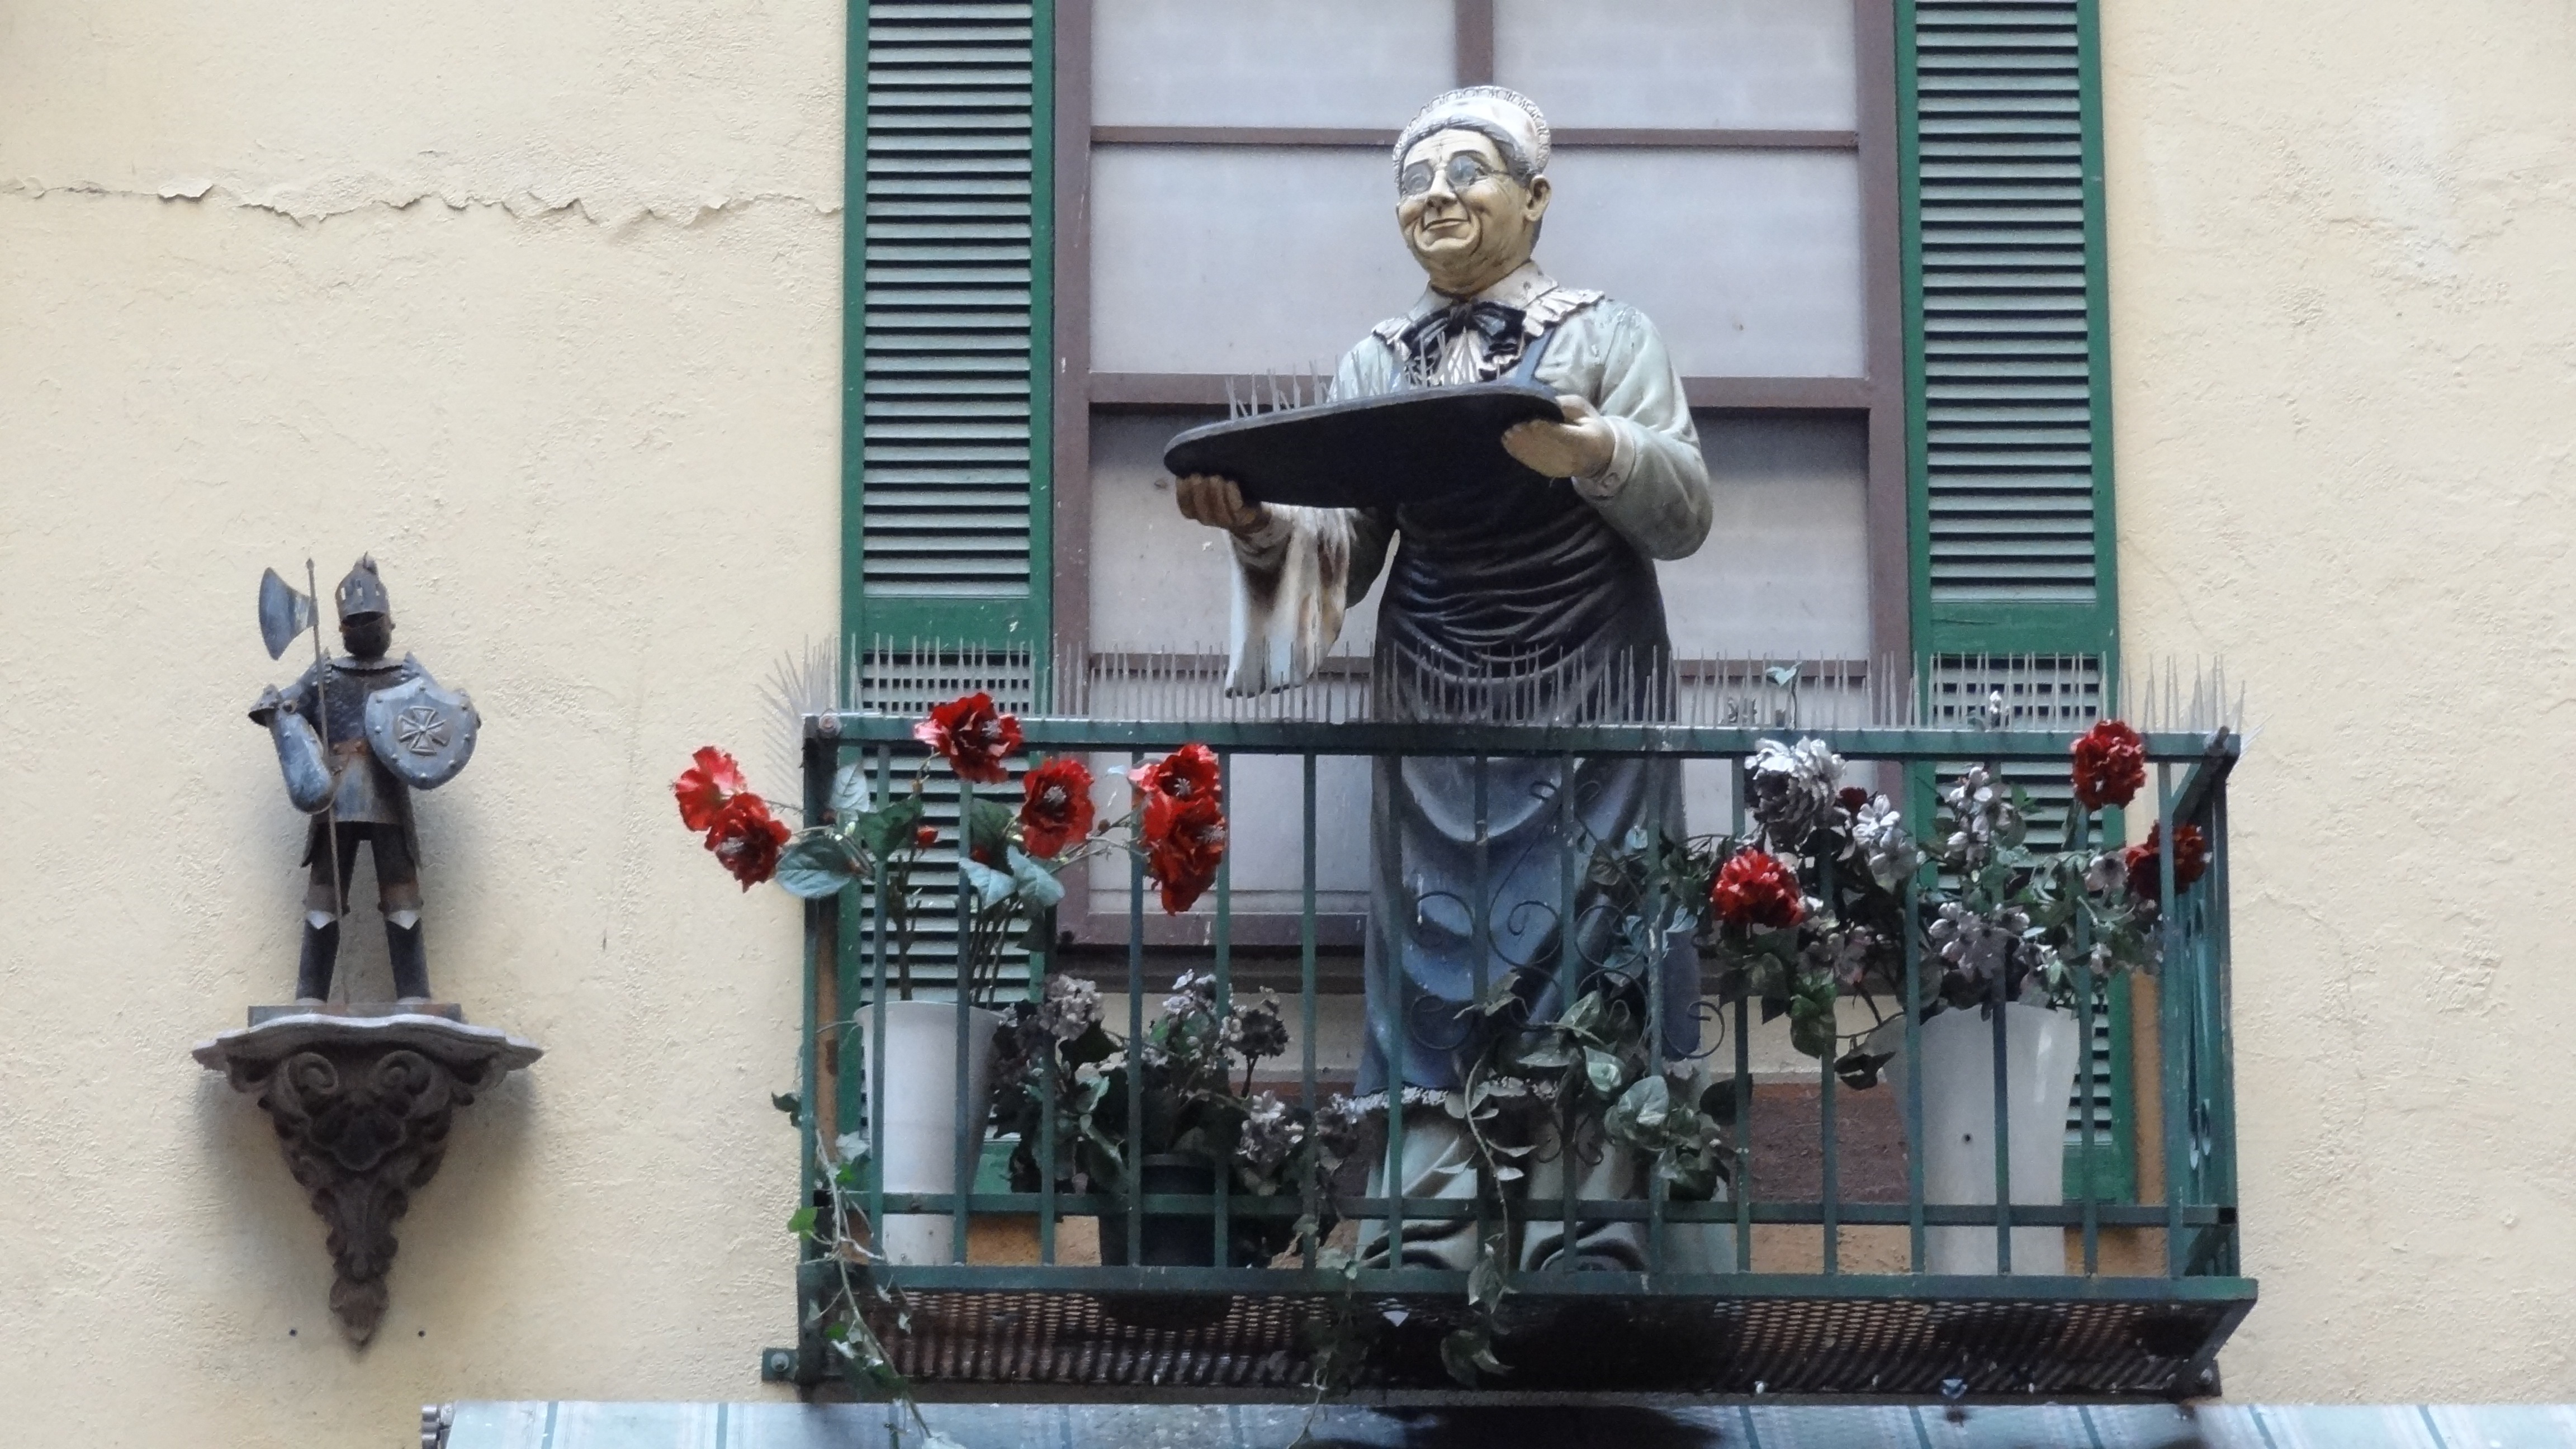
window, restaurant, balcony, decoration, facade, art, reception, banquet